Umm Kulthum

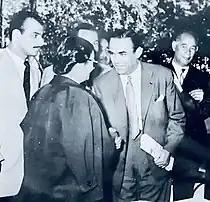

Umm Kulthum's musical directions in the 1940s and early 1950s and her mature performing style led this period to become popularly known as the singer's "golden age". Keeping up with changing popular taste as well as her own artistic inclinations, in the early 1940s, she requested songs from composer Zakariya Ahmad and colloquial poet Mahmud Bayram el-Tunsi cast in styles considered to be indigenously Egyptian. This represented a dramatic departure from the modernist romantic songs of the 1930s, mainly led by Mohammad El-Qasabgi. Umm Kulthum had abstained from singing Qasabgi's music since the early 1940s. Their last stage song collaboration in 1941 was "Raq el Habib" ("The lover's heart softens"), one of her most popular, intricate, and high-calibre songs.